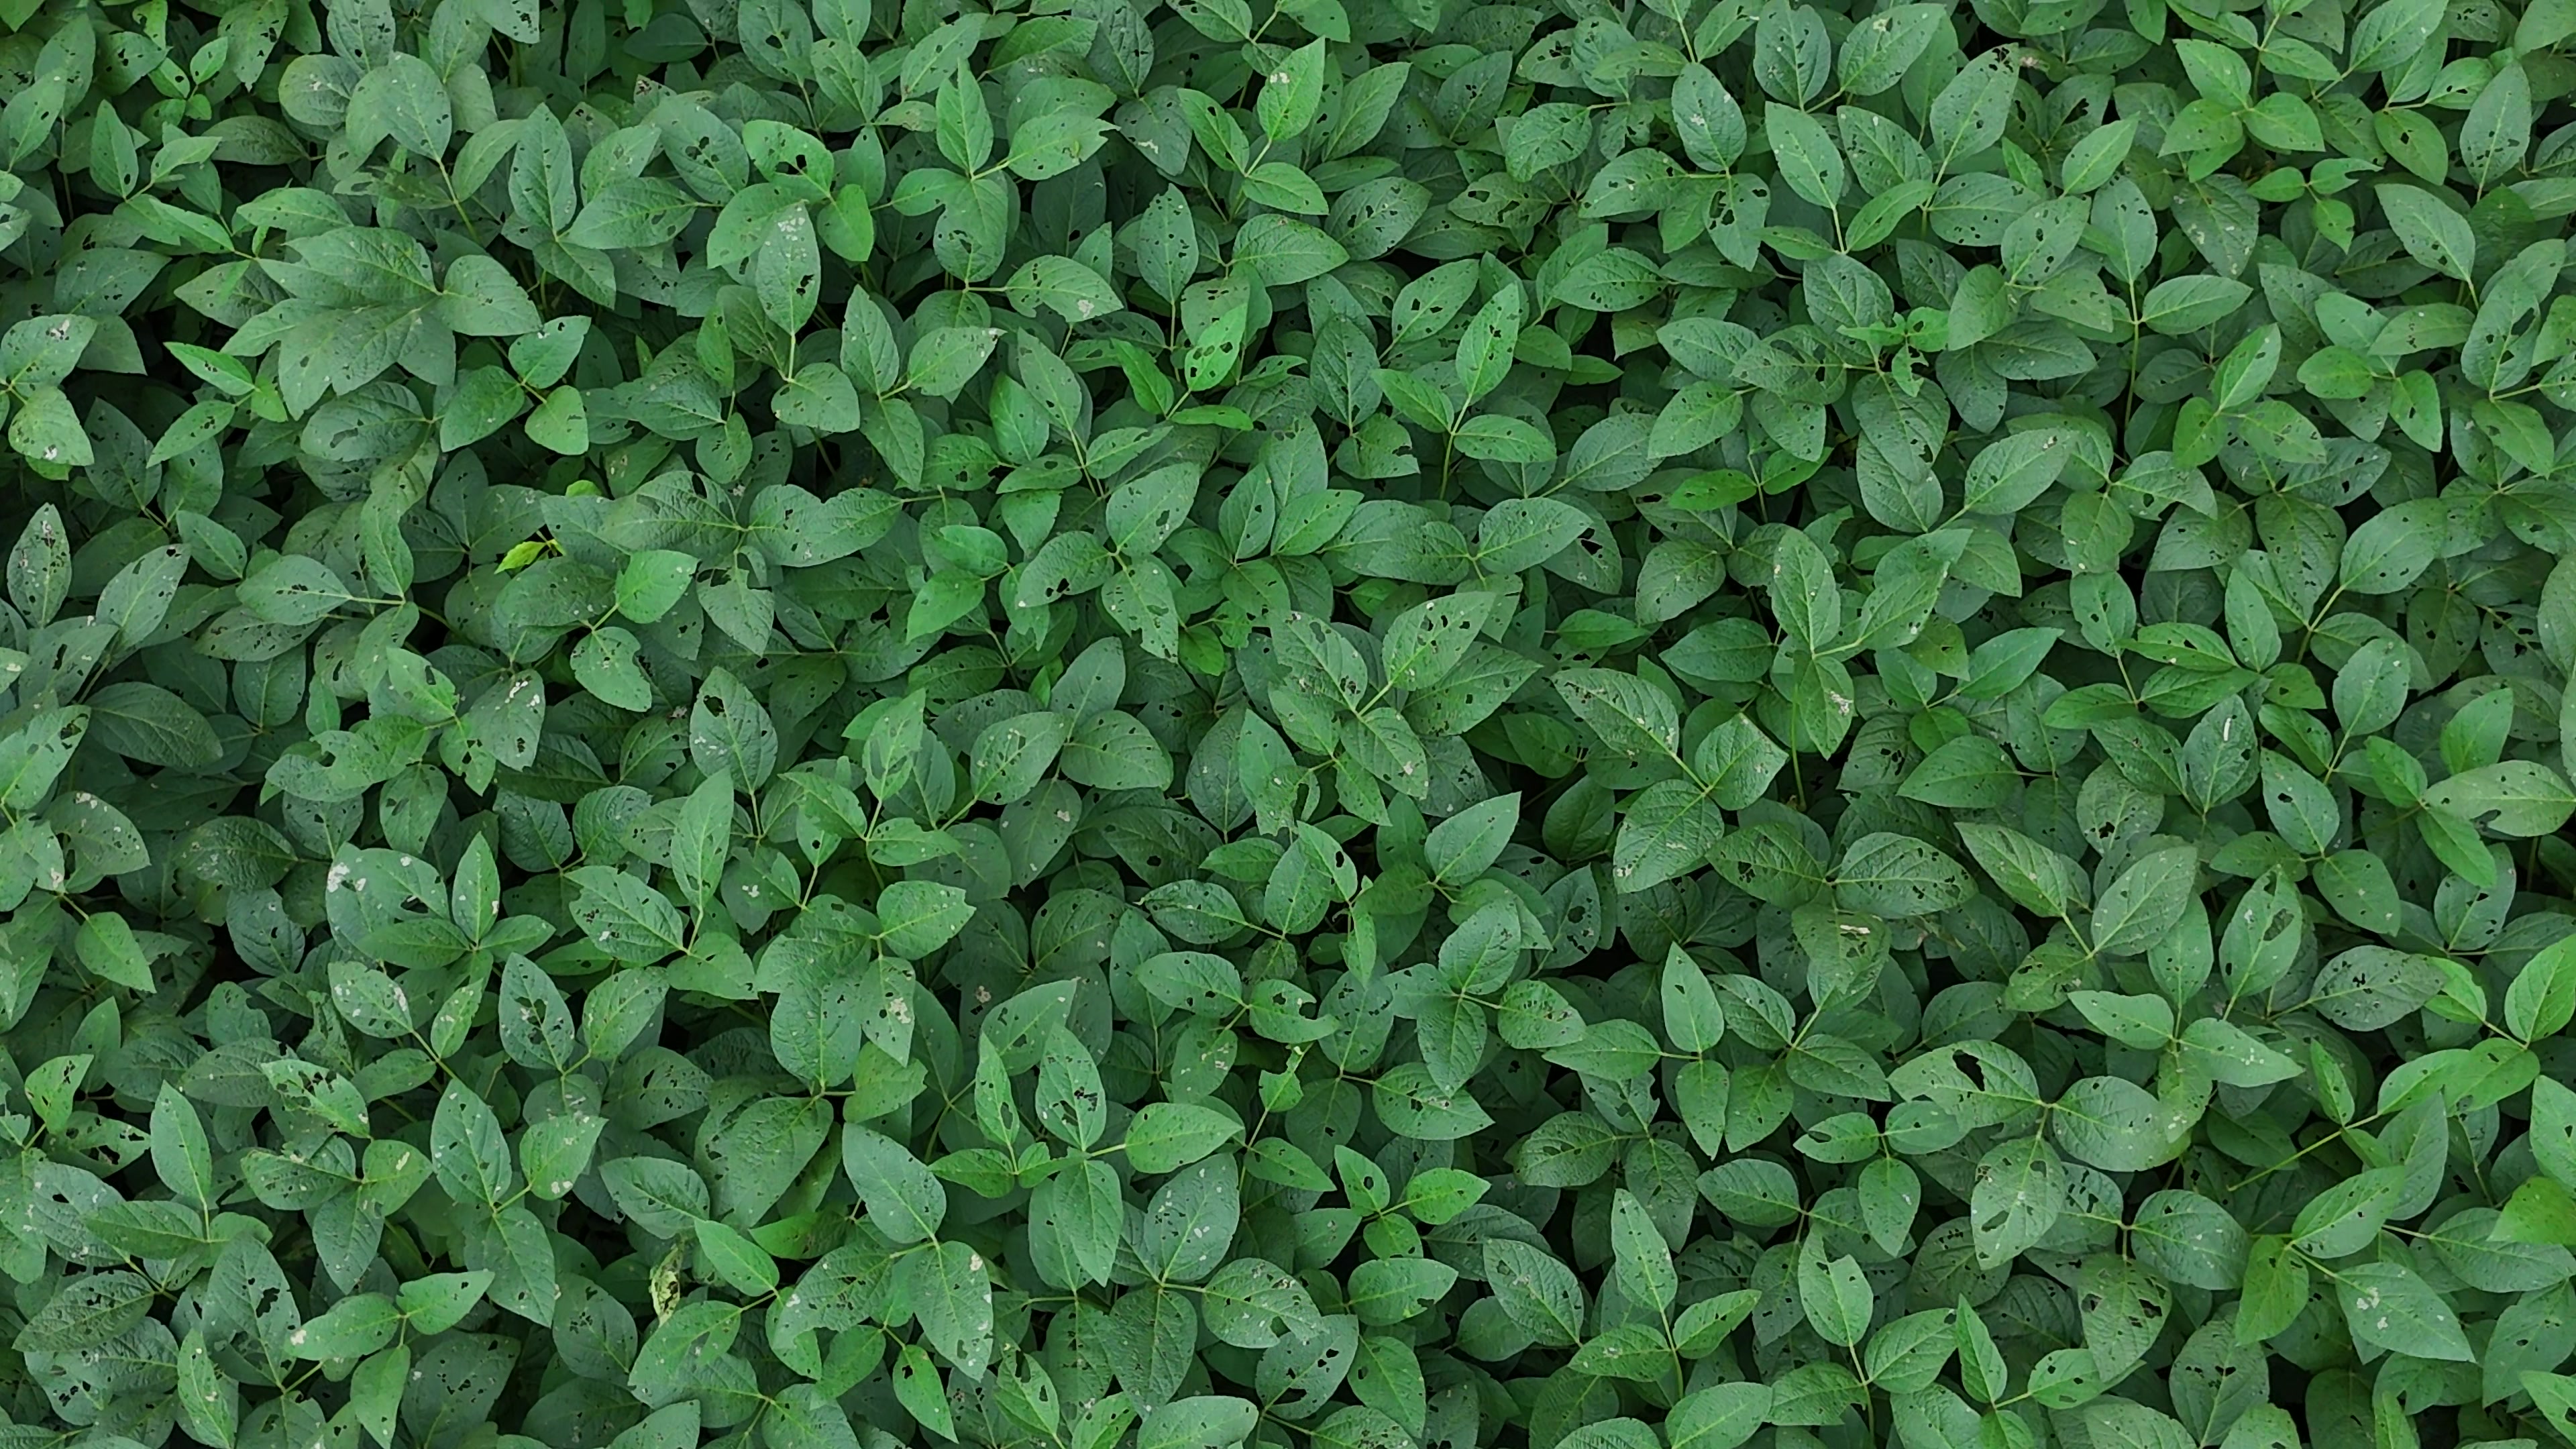
Label: Semilooper_Pest